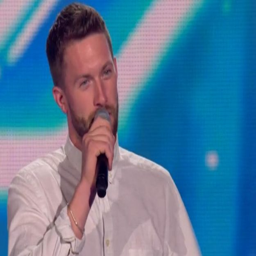
interactive tv program : instead 's chair was given to person